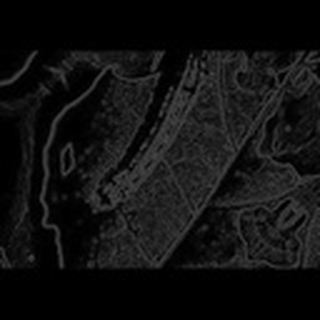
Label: cotton_army_worm